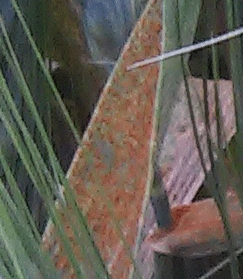
Label: Wheat___Brown_Rust